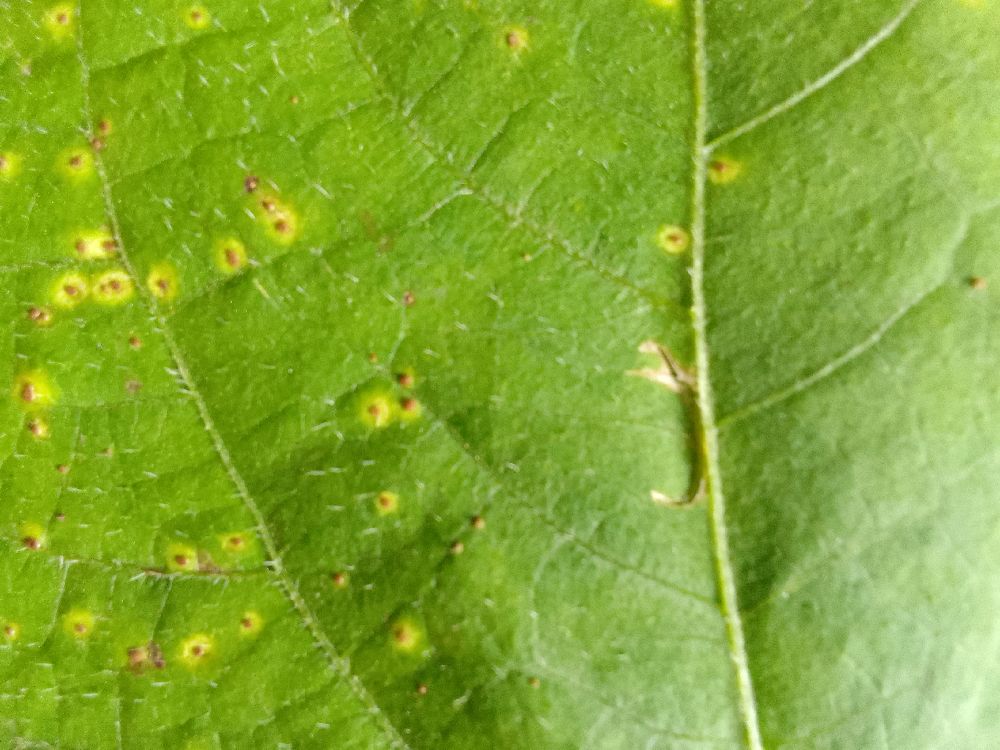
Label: rust